Heinrich Laehr

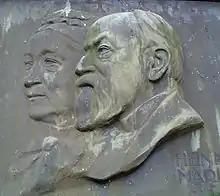
Marie and Heinrich Lehr- (relief on the tomb by Adele Paasch Laehrów)

His name is associated with "Laehr-Henneberg hard palate", a reflex associated with pseudobulbar palsy. It occurs when the hard palate is tickled, resulting in contraction of the orbicularis oris muscle and lowering of the upper lip. The reflex is named in conjunction with neurologist Richard Henneberg (1868–1962).